Preggers

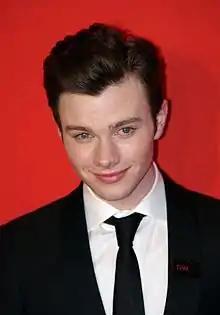
Colfer's performance in Kurt's coming out scene was well received by critics.

"Preggers" was watched by 6.64 million United States viewers and attained a 3.1/8 rating/share in the 18-49 demographic. It was the twenty-second most watched show in Canada for the week of broadcast, with 1.39 million viewers. In the UK, the episode was watched by 1.804 million viewers (1.397 million on E4, and 407,000 on timeshift), becoming the most-watched show on E4 and E4+1 for the week, and the most-watched show on cable for the week, as well as the most watched episode of the series at the time. The episode received mixed reviews from critics. Shawna Malcom for the "Los Angeles Times" reviewed the episode positively, praising the football team's performance of the "Single Ladies" dance and Kurt coming out to his father. Malcom also commented positively on the show's fast pacing; however, Mike Hale of the "New York Post" was less favorable, deeming the episode "overstuffed with story lines". He felt that key characters did not receive enough screentime, and that: "There was so much exposition going on that there didn’t seem to be much room for laughs."